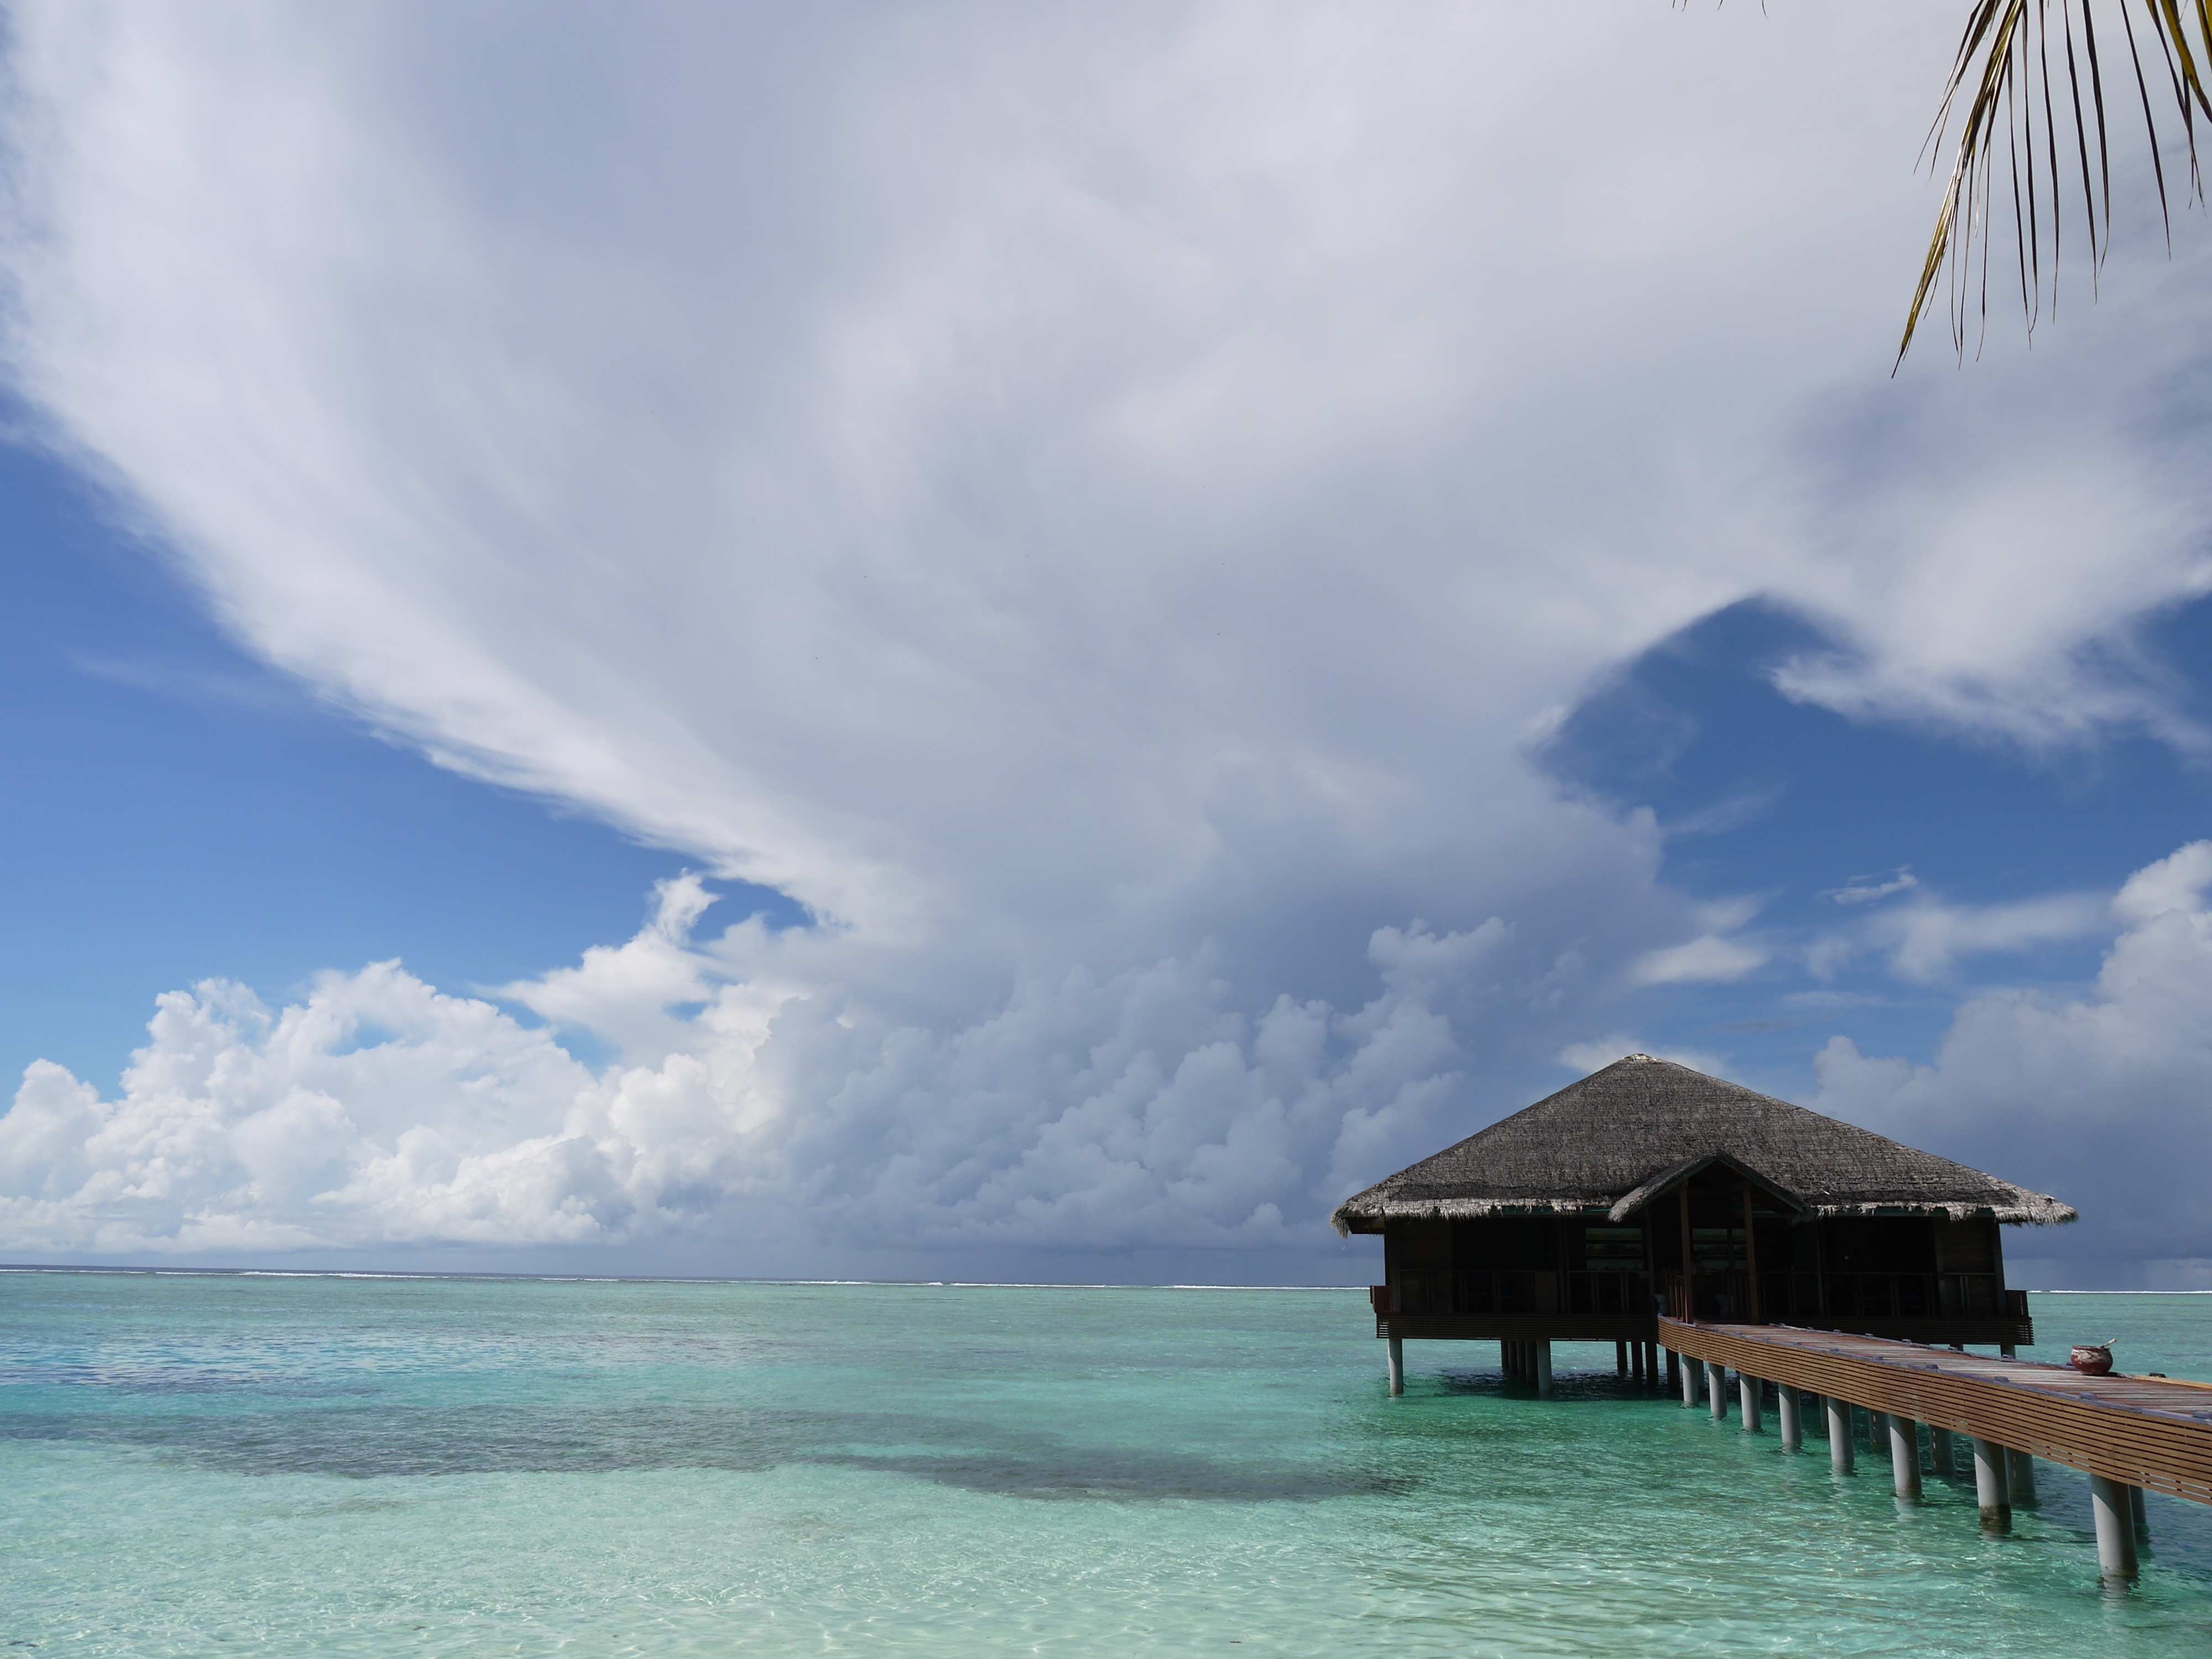
beach, sea, coast, nature, outdoor, ocean, horizon, cloud, sky, shore, wave, view, summer, vacation, travel, weather, bay, island, blue, body of water, clouds, cape, landform, geographical feature